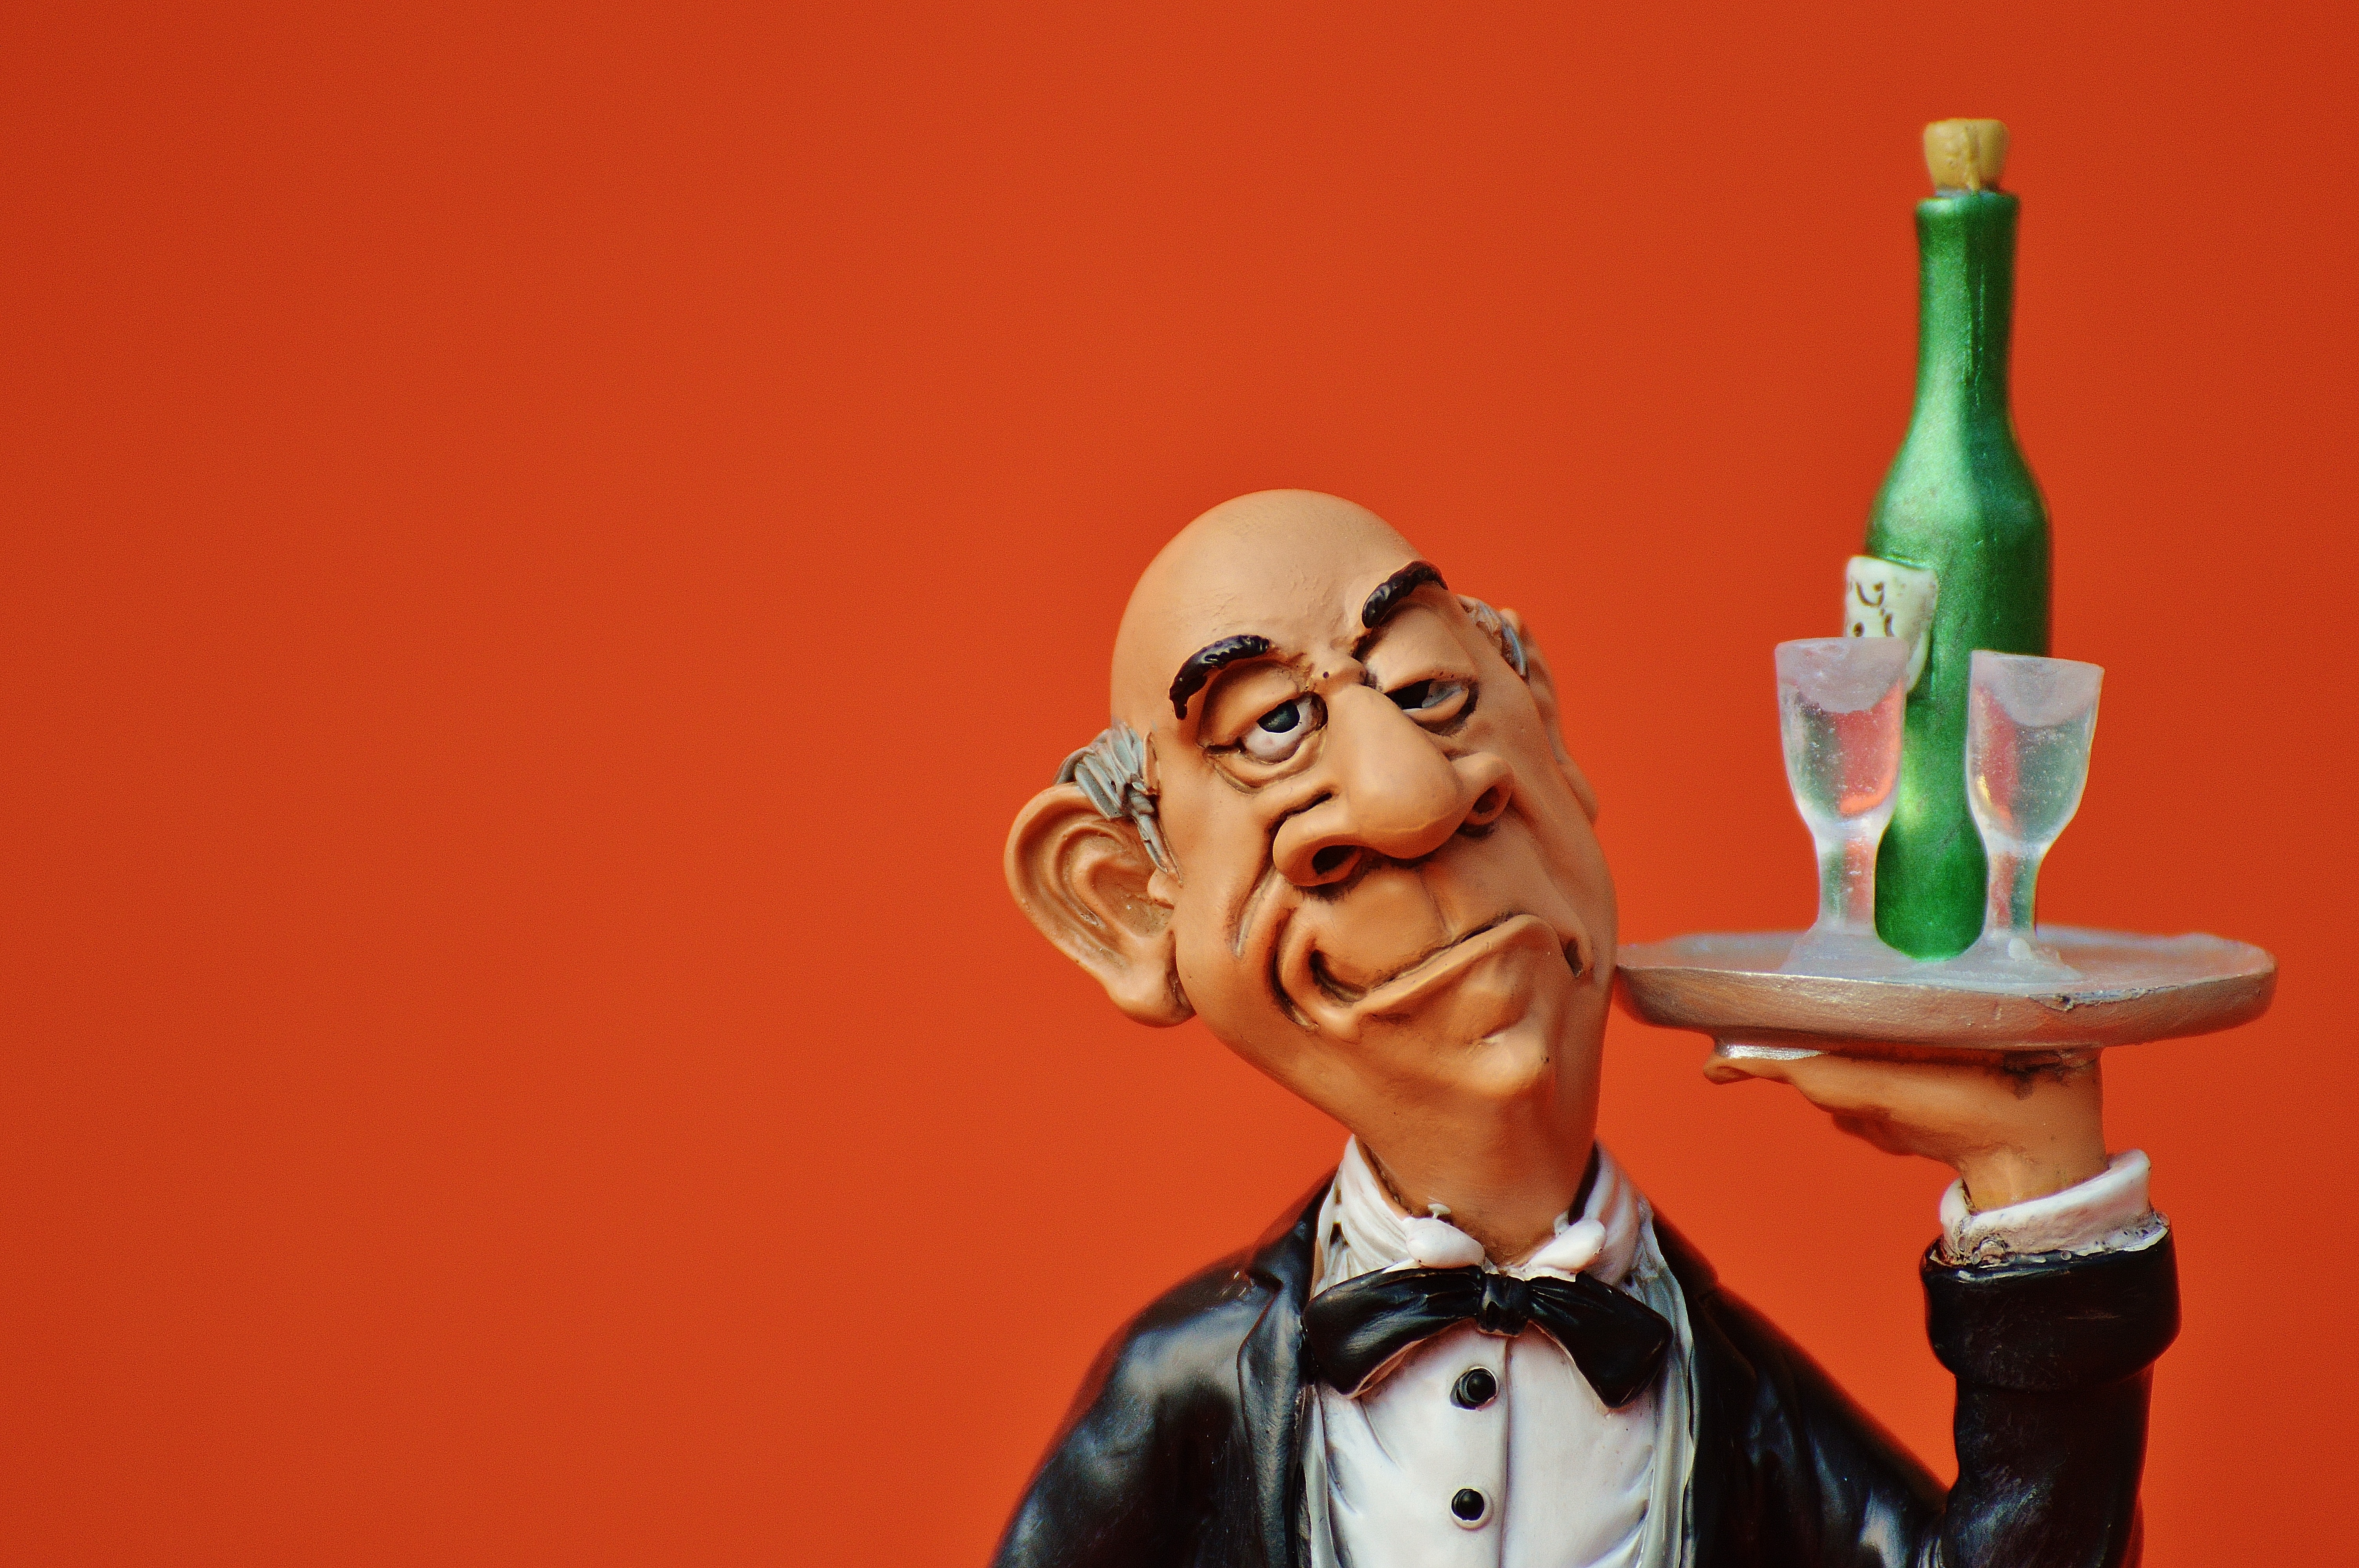
man, wine, restaurant, toy, tray, waiter, art, illustration, figurine, funny, champagne, upper, gastronomy, beverages, operation, butler